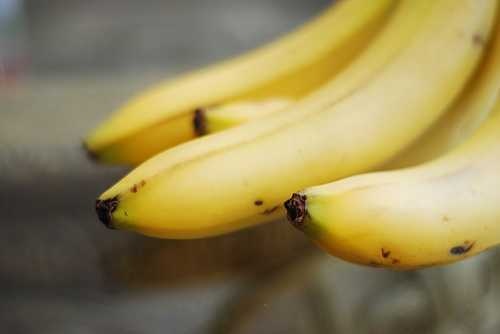
Label: Banana